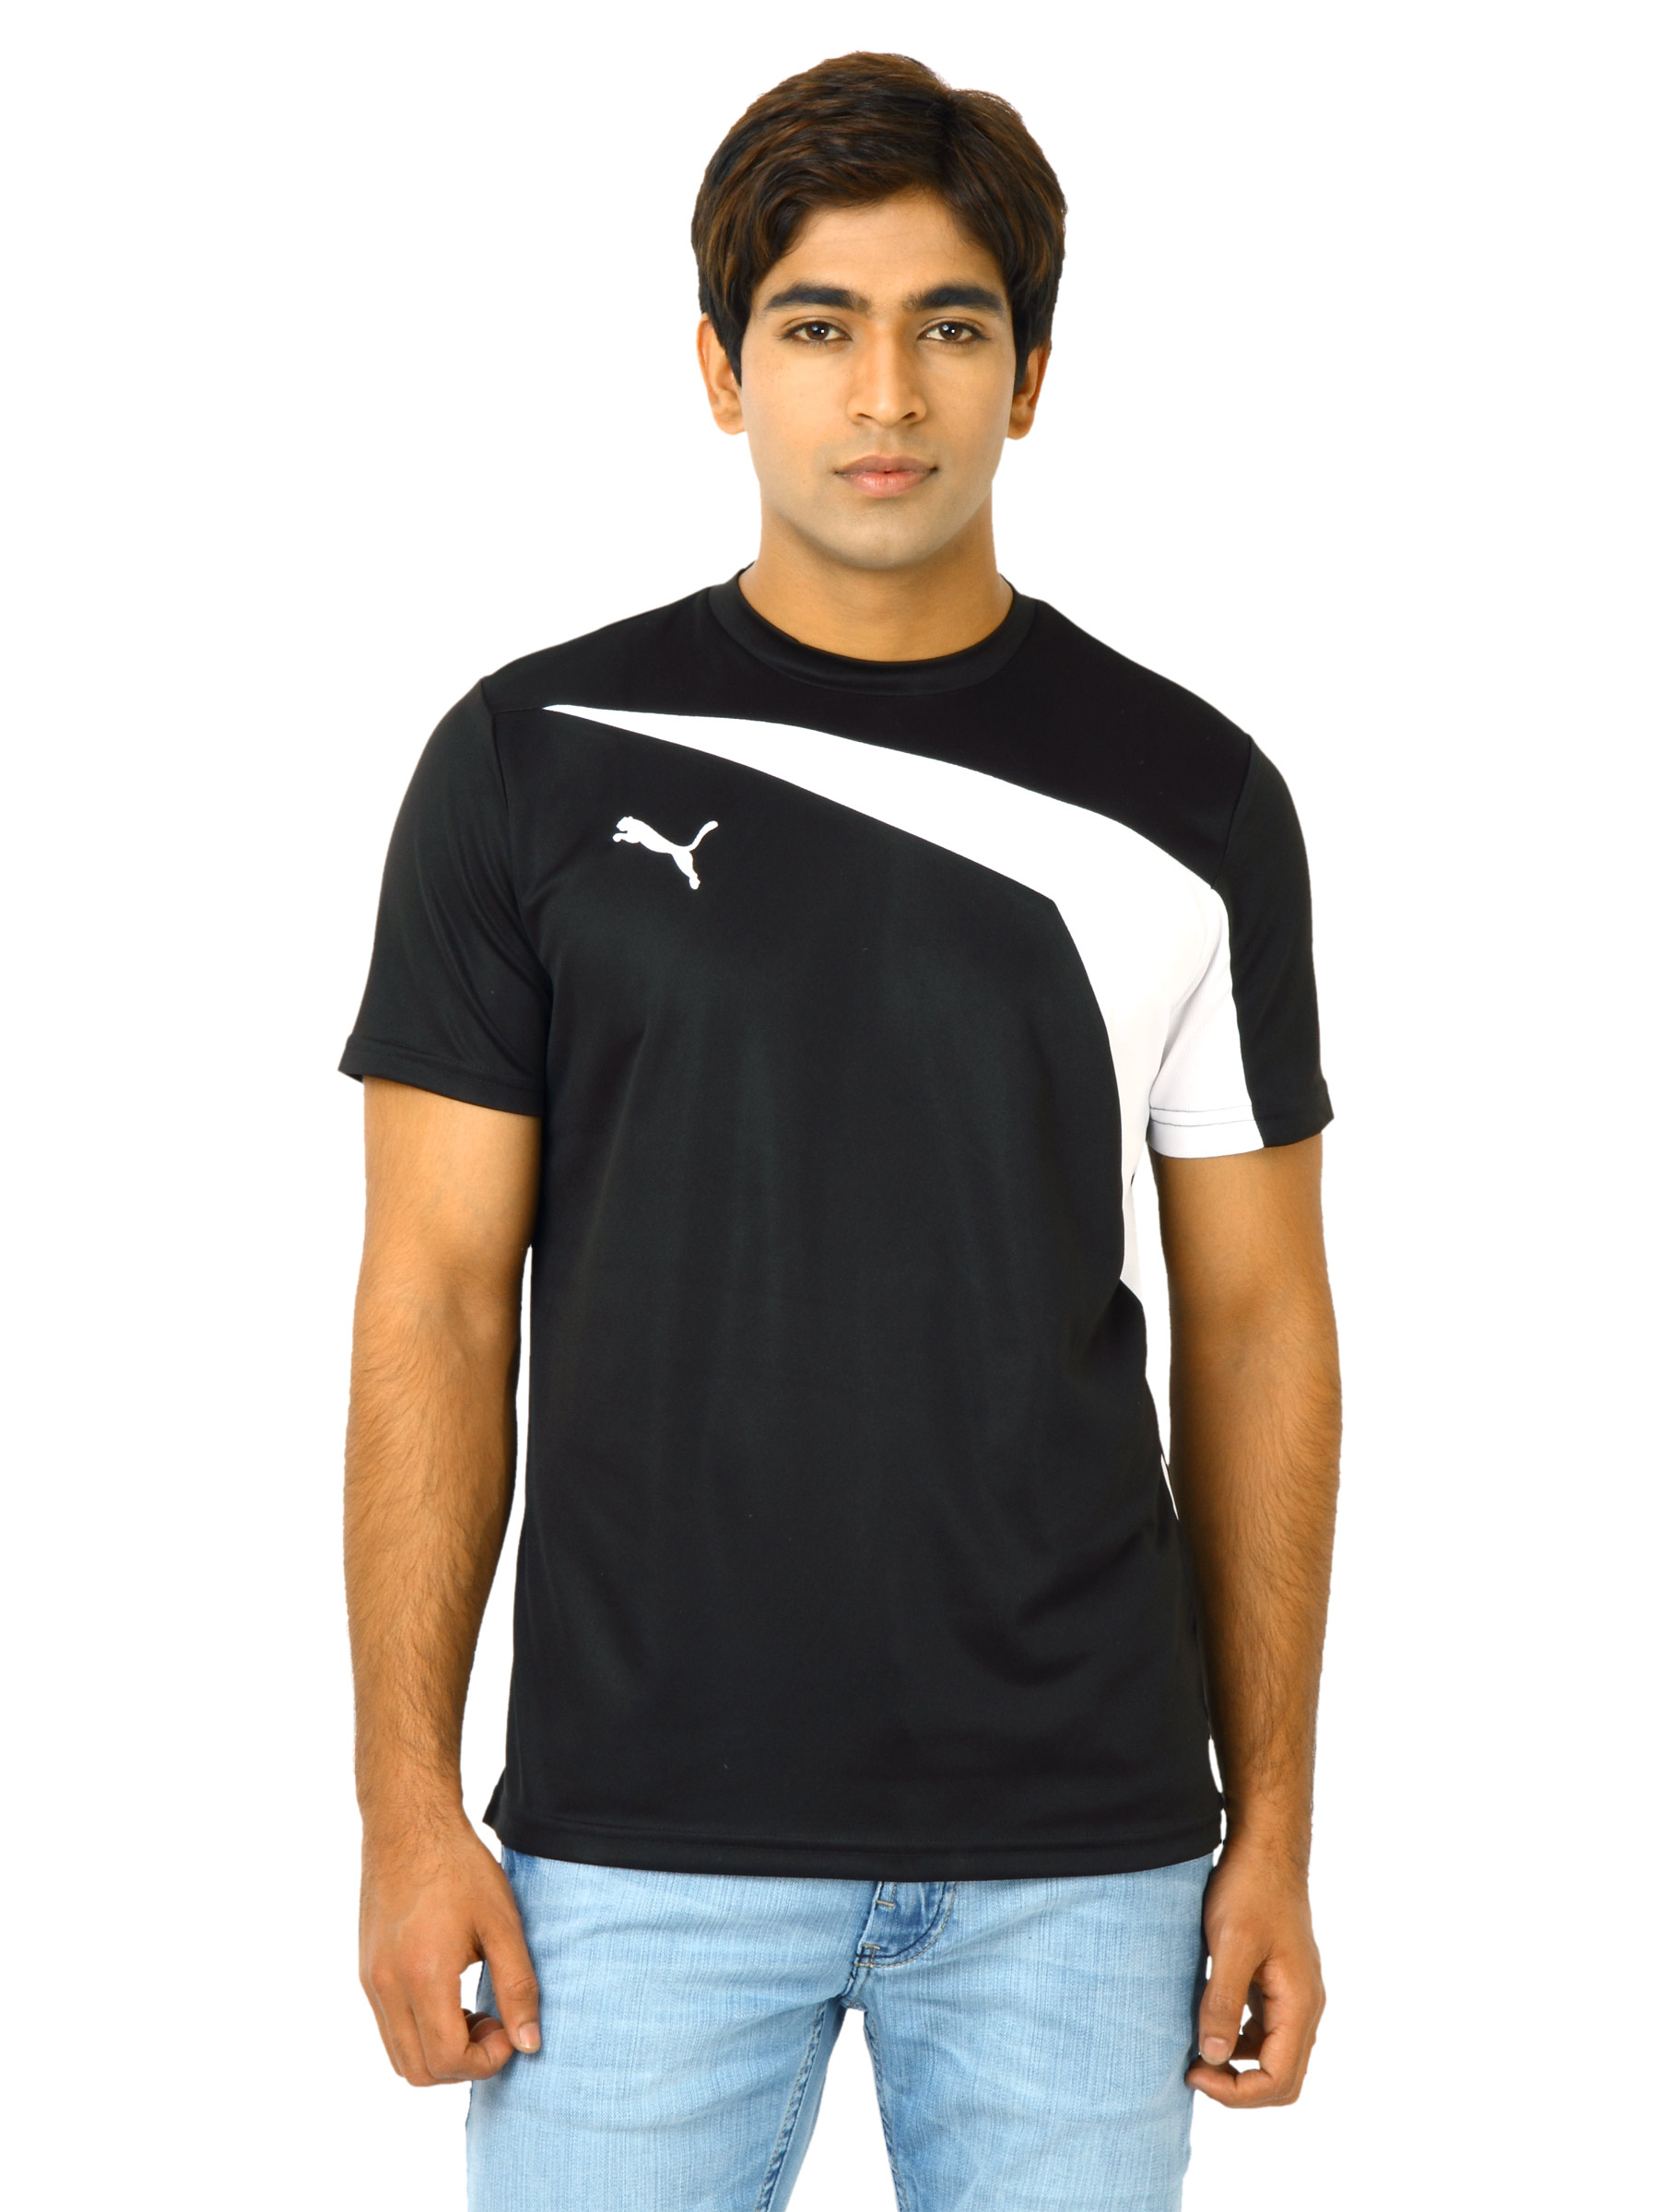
Puma Men Bts Black Tshirts
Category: Apparel / Topwear / Tshirts
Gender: Men
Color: Black
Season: Fall 2011
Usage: Casual